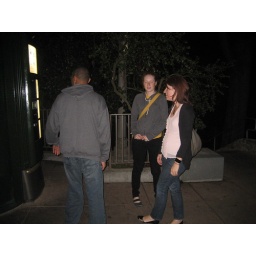
right before opening the door on a couple from europe making out in the public restroom outside coit tower